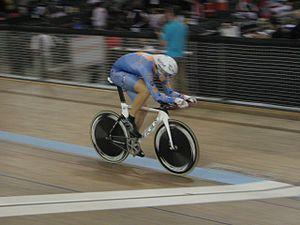
Taylor Phinney, né le 27 juin 1990 à Boulder, est un coureur cycliste américain, professionnel de 2011 à 2019. Il est le fils de Connie Carpenter-Phinney et Davis Phinney. Il est notamment double champion du monde de poursuite en 2009 et 2010 et champion du monde du contre-la-montre par équipes avec BMC Racing en 2015. Il a également remporté une étape du Tour d'Italie 2012. Considéré à ses débuts comme un coureur très prometteur, il a eu du mal par la suite à répondre aux attentes suscités par les suiveurs. Une grave chute en 2014 l'a éloigné des courses pendant plus d'un an.